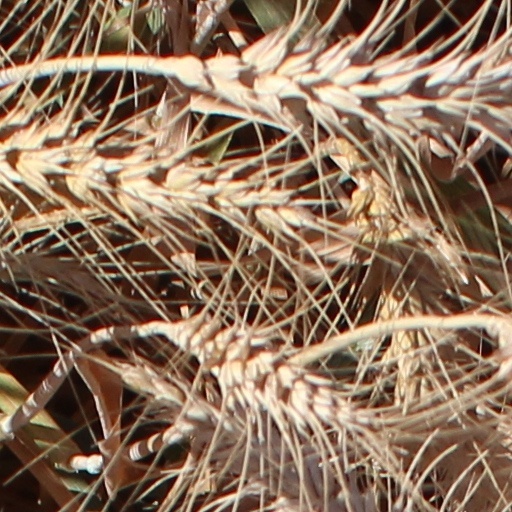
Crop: wheat